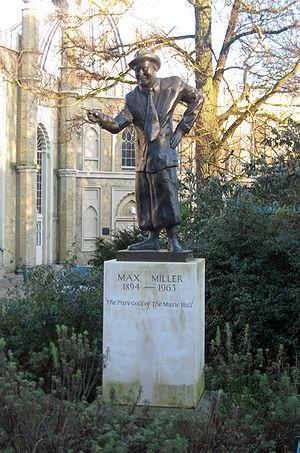
Thomas Henry Sargent, dit Max Miller, né et mort à Brighton, est un acteur et humoriste britannique, également surnommé The Cheeky Chappi. Il est considéré au Royaume-Uni comme l'un des plus grands humoristes de sa génération.